William Clark

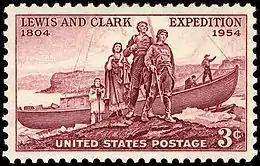
Lewis and Clark, 1954 issue

William Clark resigned his commission on July 4, 1796, and retired due to poor health, although he was only 26 years old. He returned to Mulberry Hill, his family's plantation near Louisville. His father died in 1799, at which point Clark inherited eight enslaved men, women, and children. In 1799, he claimed ownership of least twenty-three enslaved African Americans.